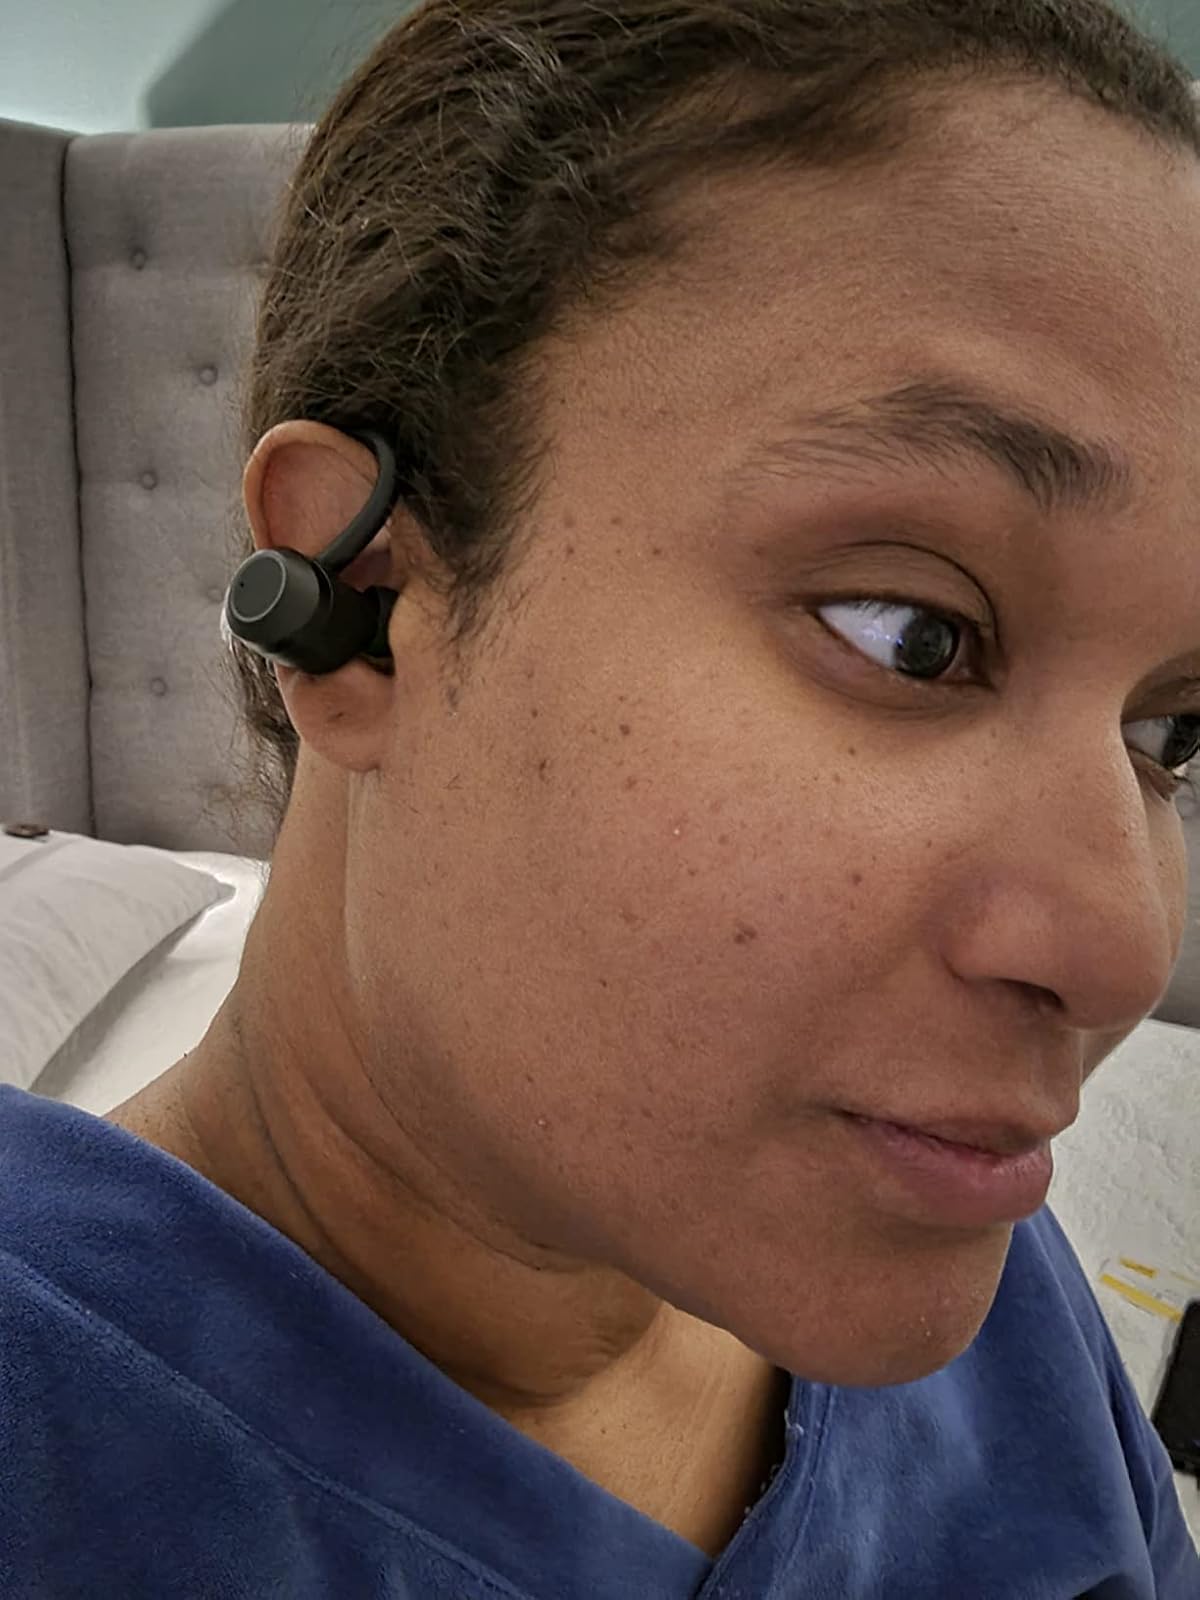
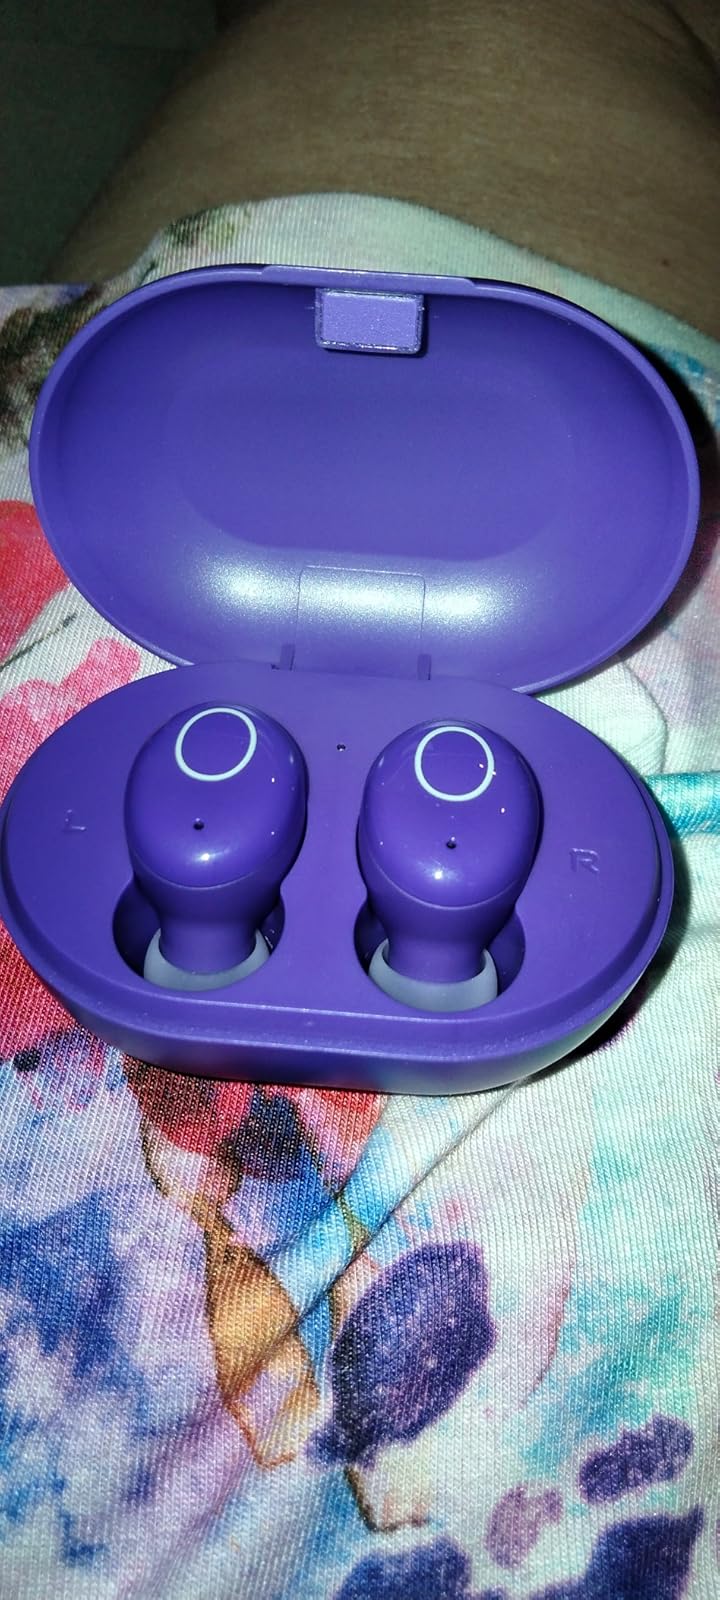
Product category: earbuds
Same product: no